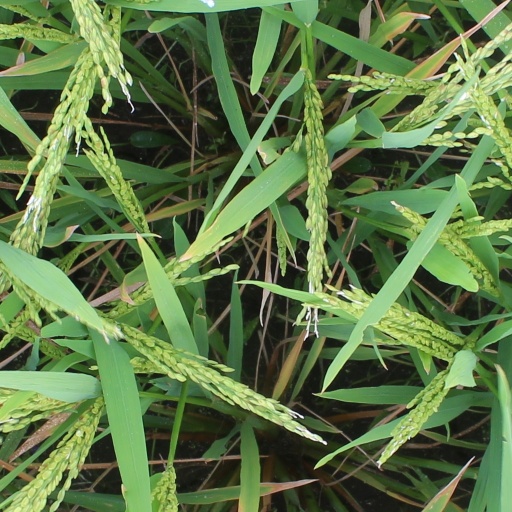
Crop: rice